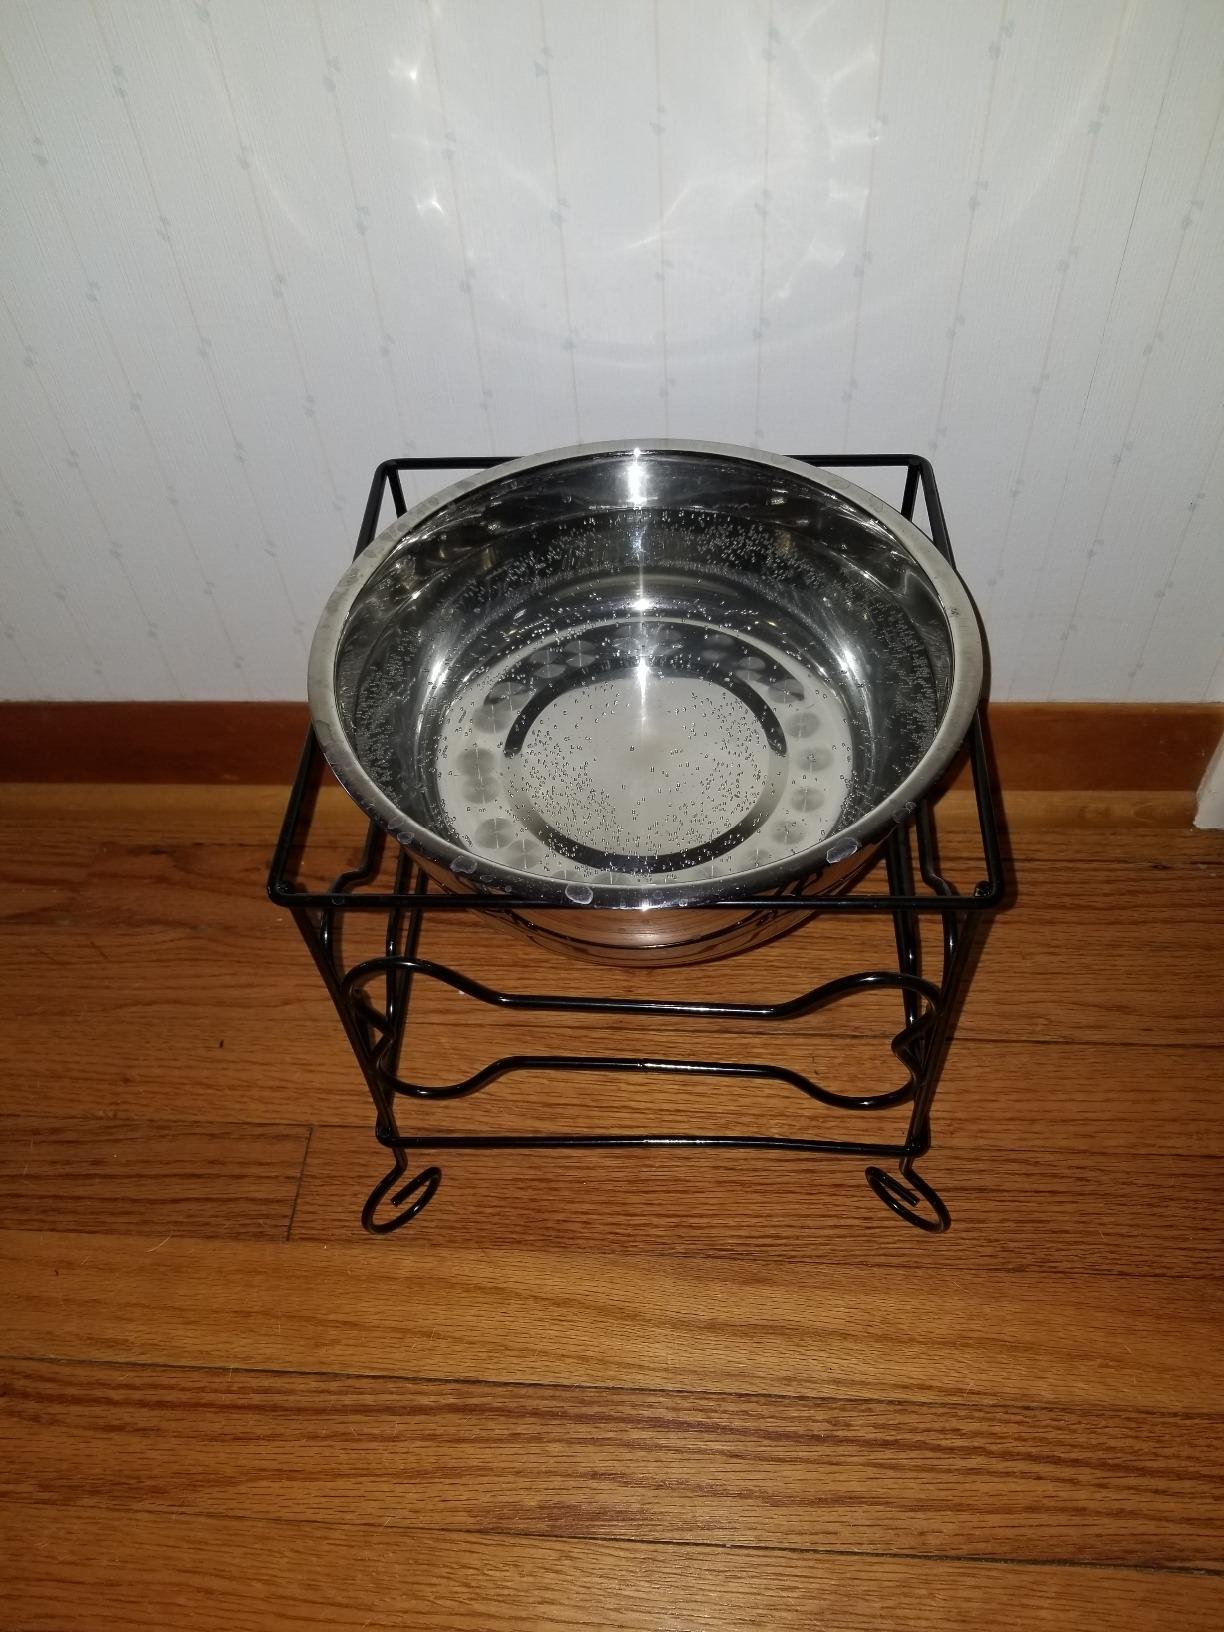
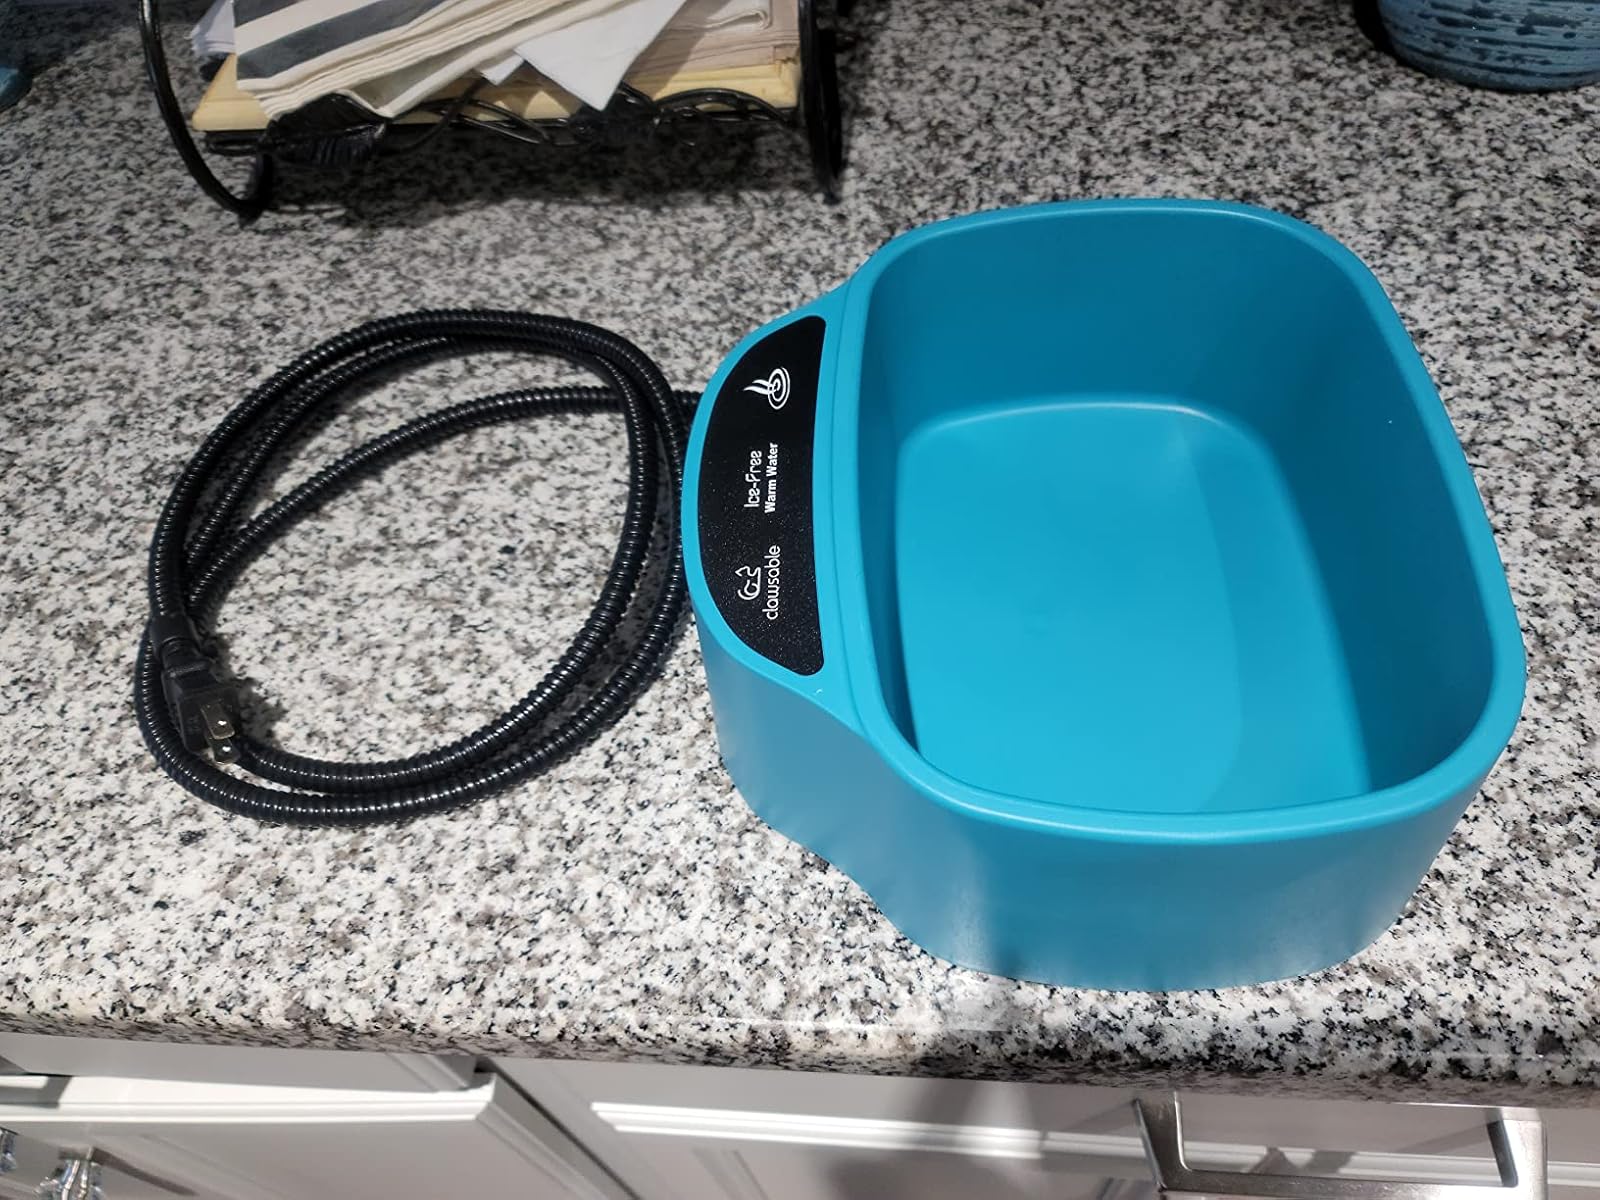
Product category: items_bowl
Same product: no